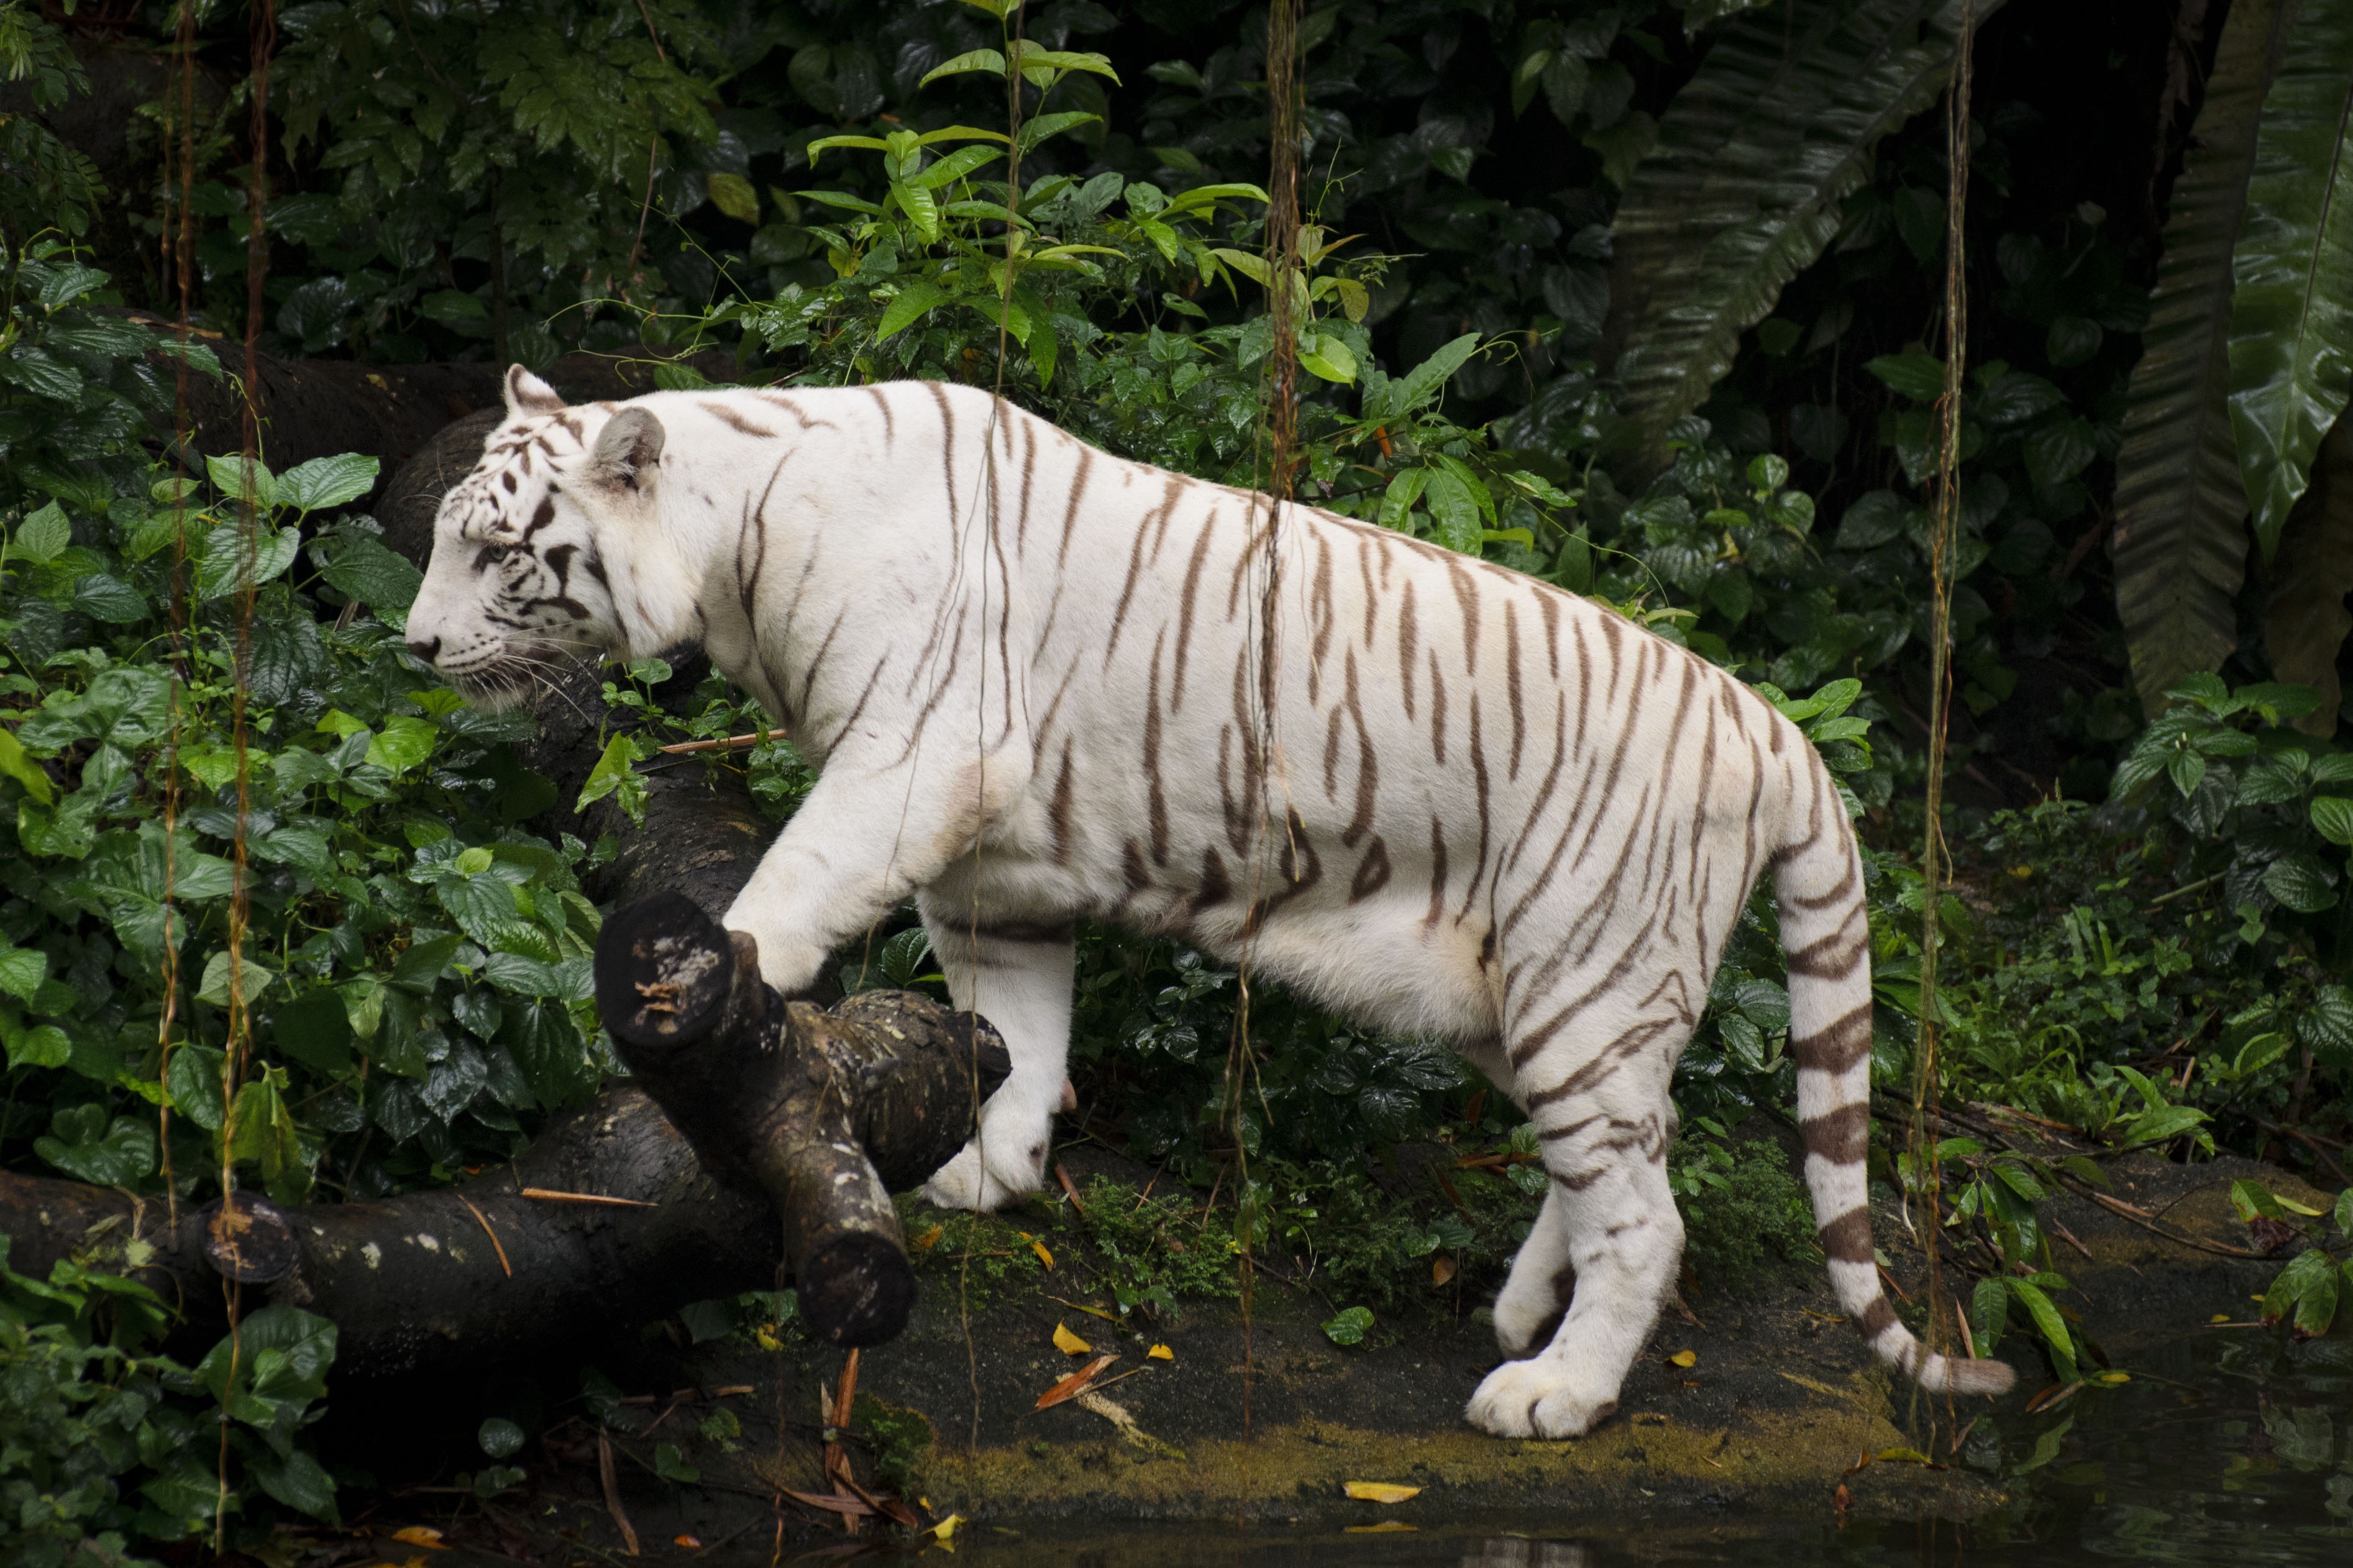
nature, white, animal, wildlife, zoo, fur, jungle, cat, feline, mammal, predator, fauna, tiger, stripes, singapore, white tiger, big cats, cat like mammal